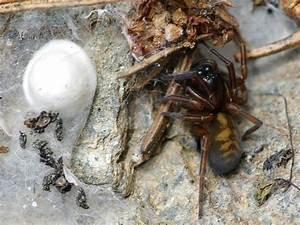
spider